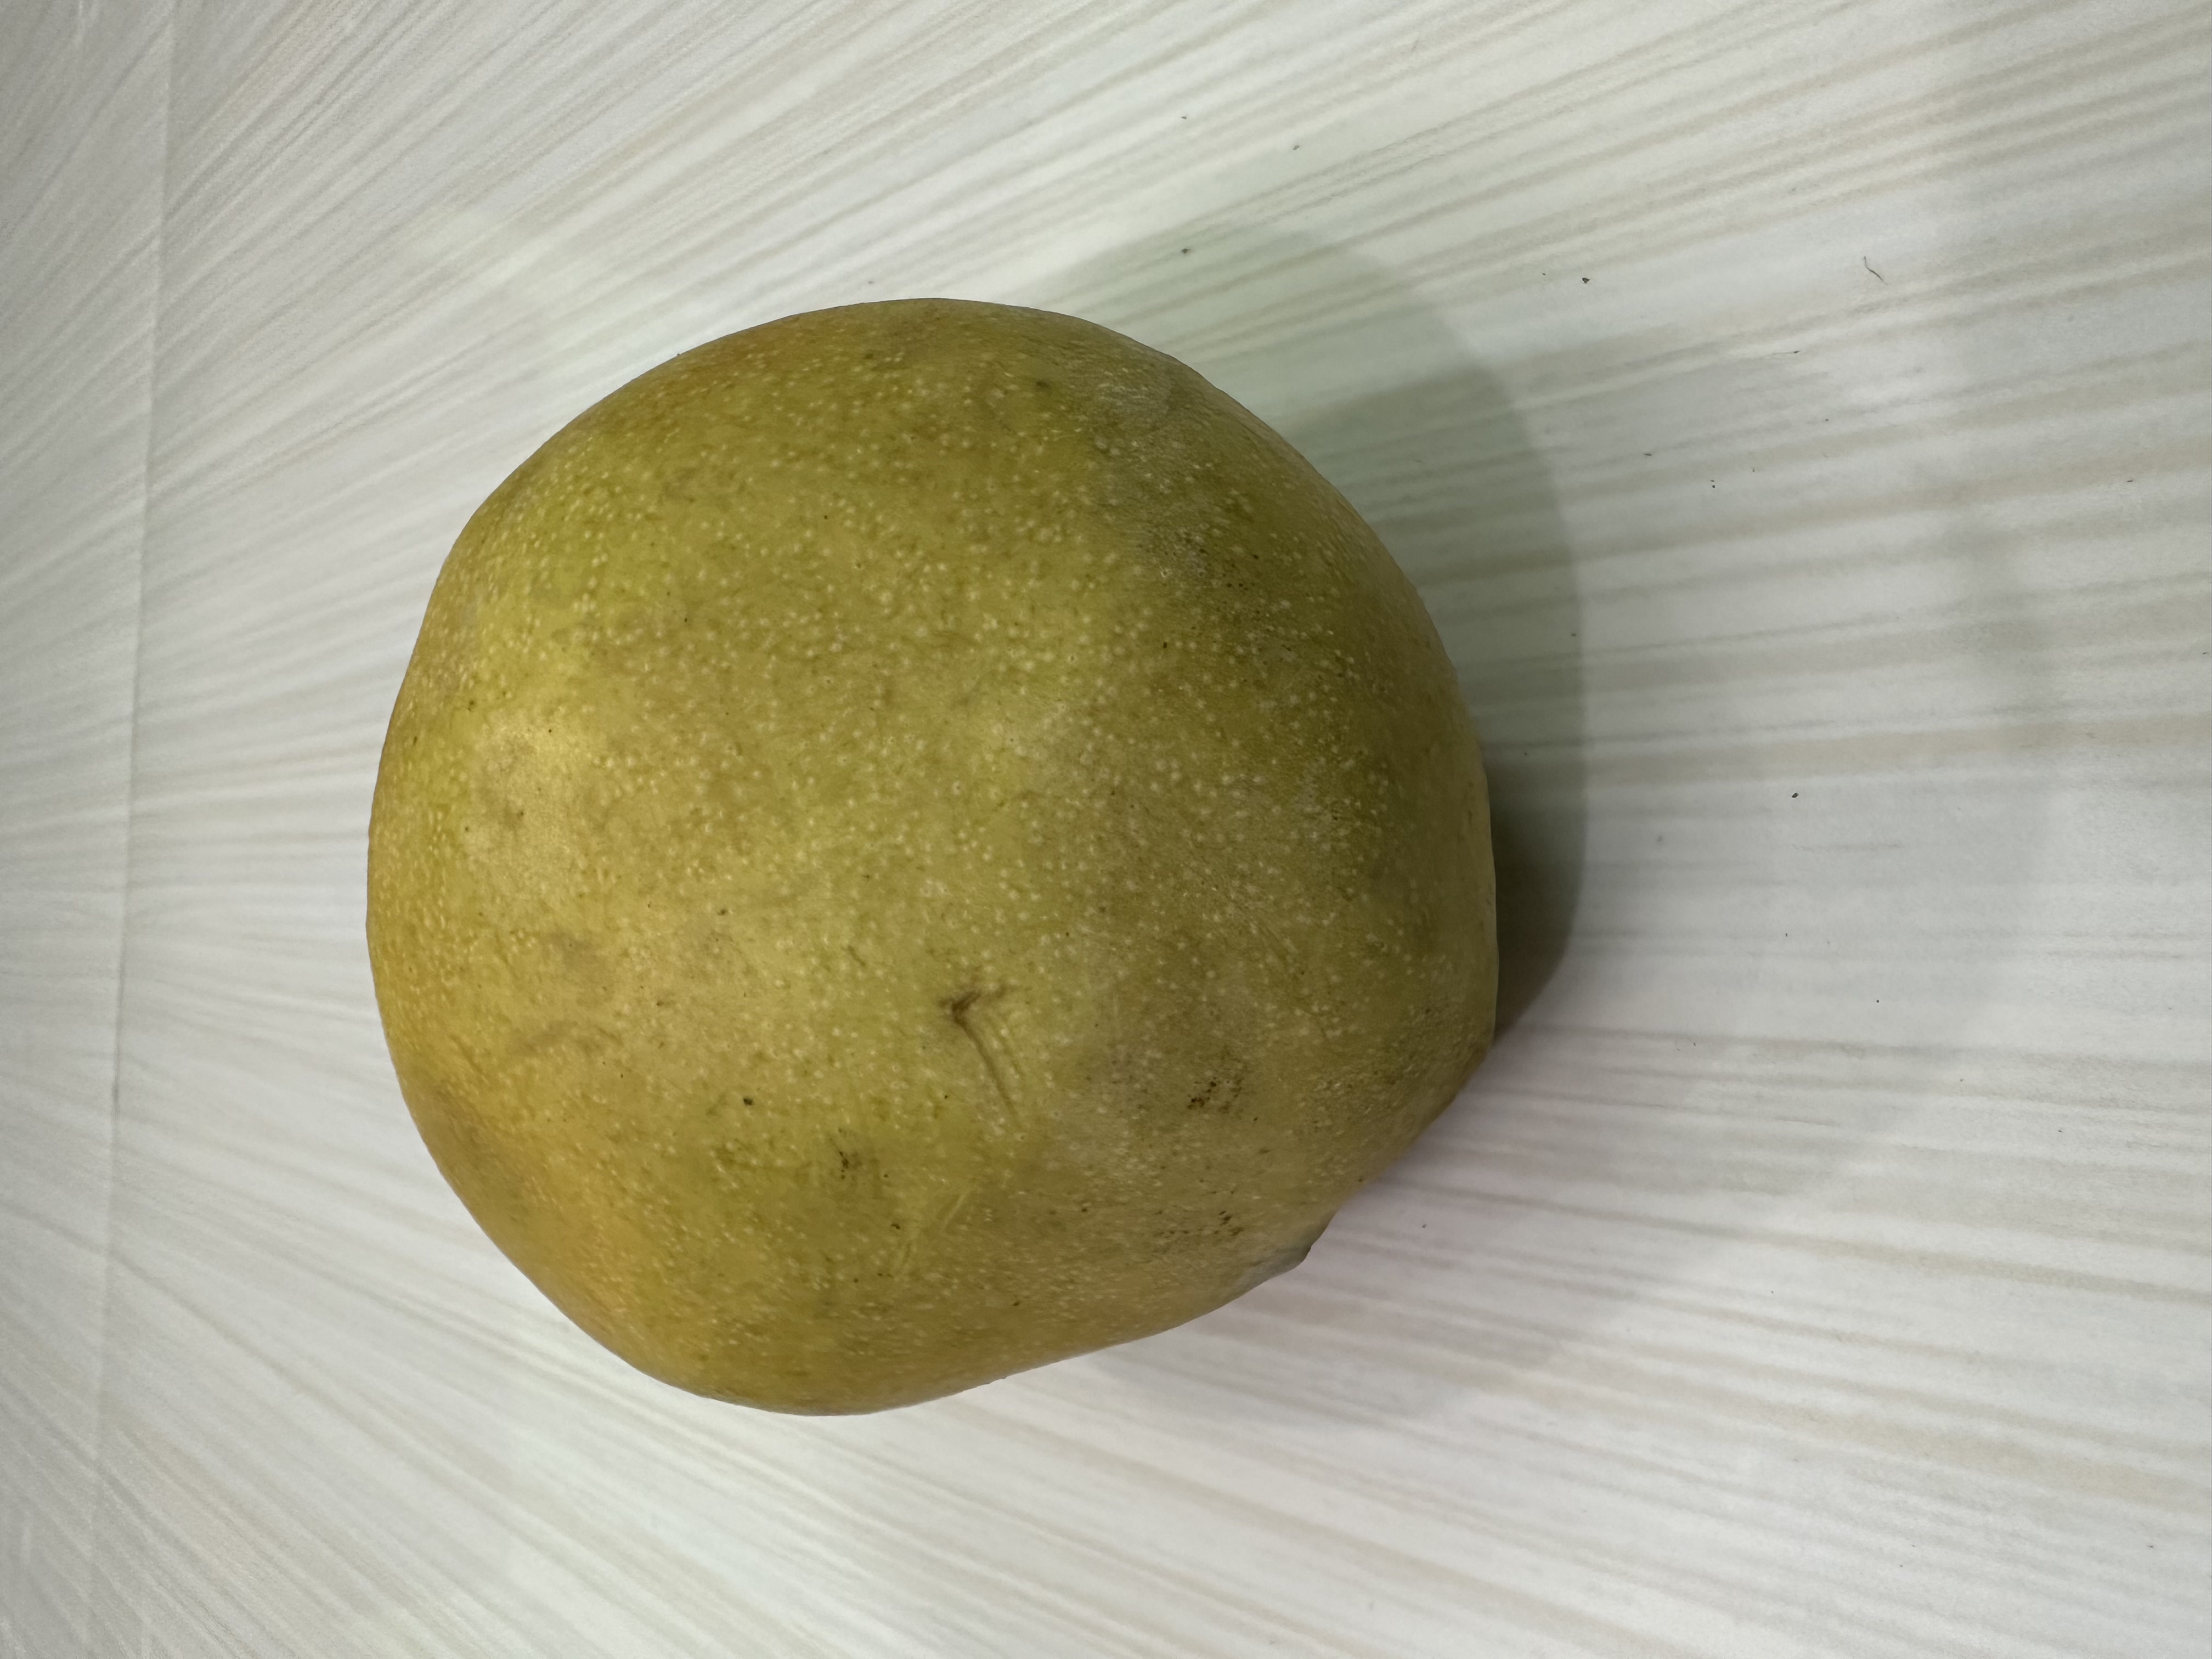
Mango variety: Bari-4